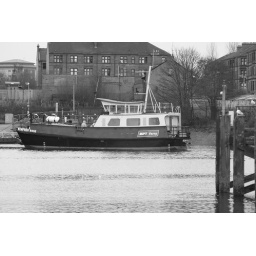
Ferry turning after leaving Yoker heading for Renfrew, taken in black and white